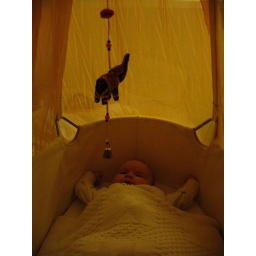
Julia talking to her elephants in bed - she does it nearly every night...